Ahan Shetty

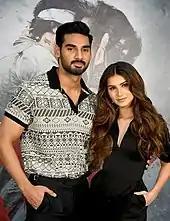
Shetty along with his co-star Tara Sutaria snapped promoting their film "Tadap" (2021).

Shetty began his acting career with Milan Luthria directional romantic action drama film "Tadap" (2021), co-starring Tara Sutaria, a remake of hit Telugu action film "RX 100". To prepare for the role, he put on 11 kg and having 11 to 12 meals a day. The principal photography began in April 2019 under the Nadiadwala Grandson Entertainment banner with Fox Star Studios as distributor and co-producer. The film released in December 2021 theatrically with mixed reviews from critics. Monika Rawal Kukreja of "Hindustan Times" wrote, "Shetty and his character arch leaves a long impression, he makes an intense and impressive debut". While Devesh Sharma of "Filmfare" wrote, "He scores the most in action scenes [and] is at ease in front of the camera overall and makes a confident debut". "Tadap" grossed crore at the box office. Shetty won the IIFA Award for Star Debut of the Year – Male for his performance.